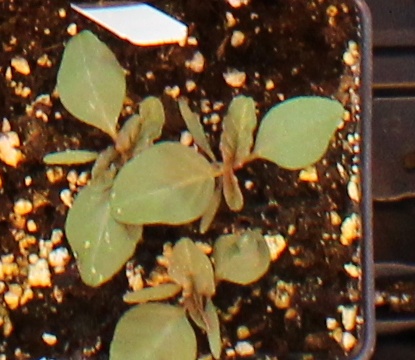
Label: Redroot Pigweed